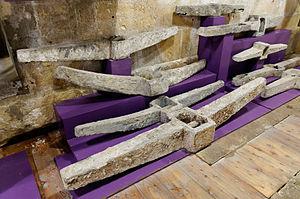
Ancres romaines antiques trouvées dans les eaux maltaises.